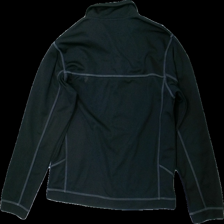
View: back
Type: Sweater
Category: Men
Brand: Not in the list
Brand text on label: Mac1One
Colors: Black
Material: 100% Polyester
Cut: Regular
Size: L
Season: All
Price range: 50-100
Recommended usage: Reuse
Description: half zip sweater with gry cantrast stitching